Paycor Stadium

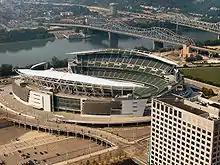
Paycor Stadium in 2005

The stadium was designed by architectural firm NBBJ, led by Dan Meis. It was the first NFL facility to win an AIA design award, and one of only two sports venues to be honored. The open corners allow for views into the stadium, while stadium fans can view the downtown skyline and bridges crossing the Ohio River.